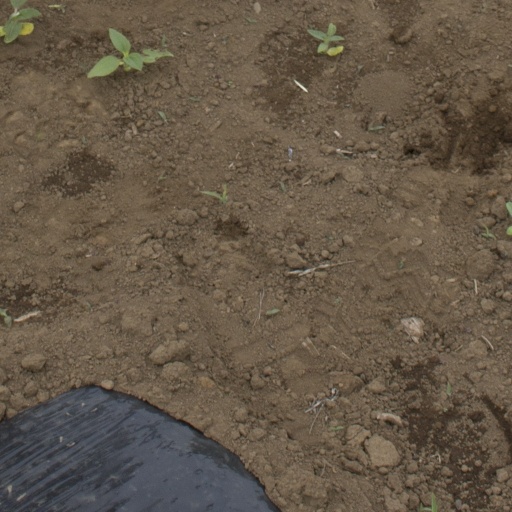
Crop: Jerusalem artichoke